History of Texas forests

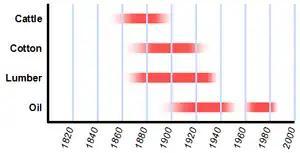
Boom periods of the four major industries that built the early Texas economy

Following the annexation of Texas by the United States, the timber industry in the state continued to develop. By 1860 there were reportedly 200 saw mills in the state. The value of lumber products exceeded US$ annually (US$ in today's terms).